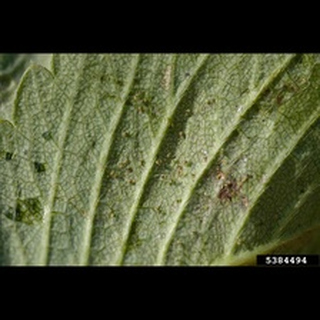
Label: wheat_mite